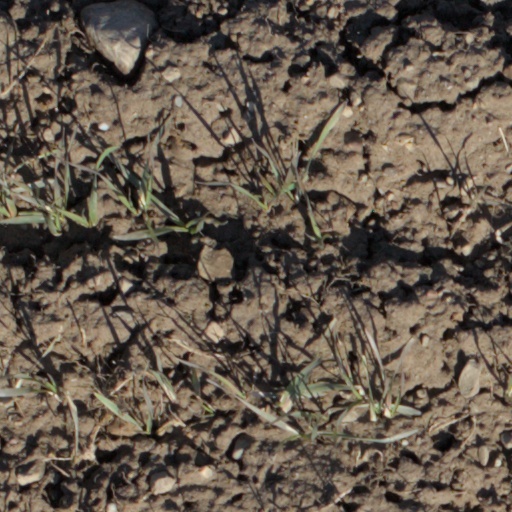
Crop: wheat